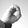
ASL letter: O